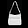
Label: Bag